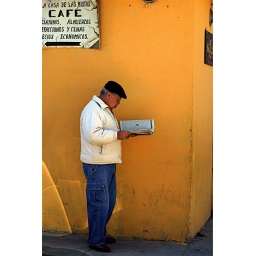
This man is reading is paper walking in the street - Antigua - Guatemala